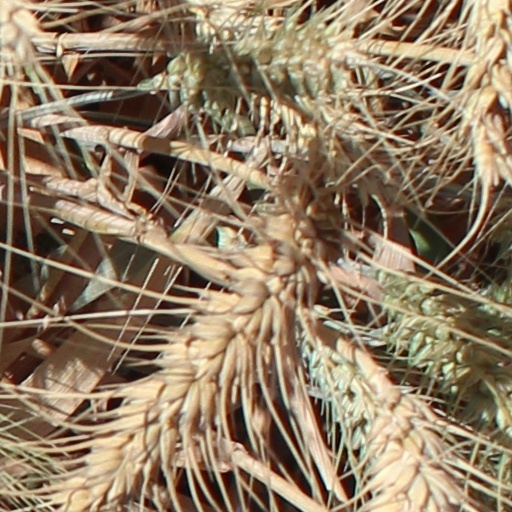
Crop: wheat